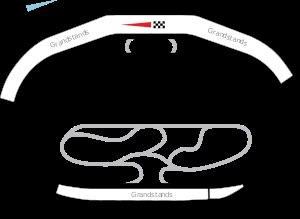
L'AAA Texas 500 est une course automobile organisée par la NASCAR comptant pour le championnat des NASCAR Cup Series. Elle se déroule sur le circuit dénommé Texas Motor Speedway situé à Fort Worth dans l'État du Texas aux États-Unis.